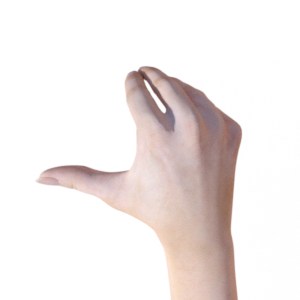
Label: rock